Singleborough

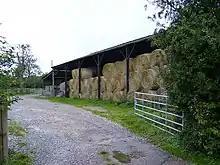
Barn on the outskirts of Singleborough village, 2006

Singleborough is a hamlet in the parish of Great Horwood, in Buckinghamshire, England. It is located about a mile from the main village.